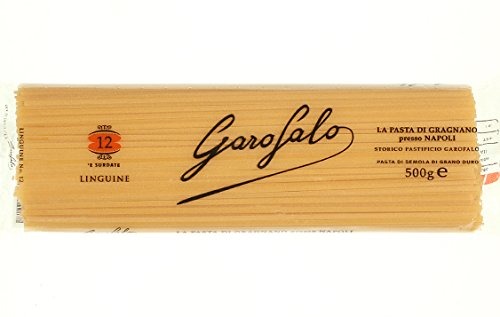
Item Name: b'Garofalo No. 12 Linguine Pasta - 16 oz'
Product Description: Garofalo Pasta di Gragnano.The ancient art of making Garofalo pasta from durum wheat semolina has a very long tradition in Gragnano. The history of Garofalo pasta on the magic hill of this little town, very close to Naples, started more than 500 years ago. Add pasta and pinch of salt to boiling water. Cook for 11 minutes. Take your time, good Italian pasta takes longer to cook, but you will enjoy a unique flavor when eating.
Value: 16.0
Unit: Fl Oz

Price: 13.07